2018 FIFA World Cup broadcasting rights

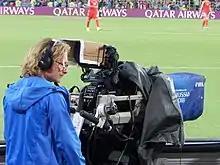
A television camera filming Serbia v Brazil in Group E.

FIFA, through several companies, sold the broadcasting rights for the 2018 FIFA World Cup to the following broadcasters.